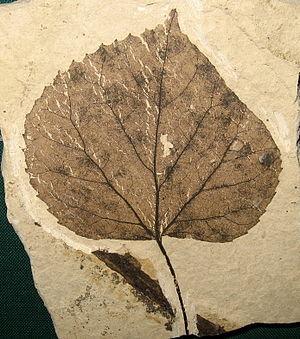
Jack Albert Wolfe est un paléobotaniste et paléoclimatologue de l'Institut d'études géologiques des États-Unis, mieux connu pour ses études sur le climat tertiaire dans l'ouest de l'Amérique du Nord grâce à l'analyse des feuilles d'angiospermes fossiles.
Tilia johnsoni est une espèce éteinte de tilleuls. C'est un parent des tilleuls modernes. L'espèce est connue grâce à des feuilles fossiles trouvées dans des couches de l'Éocène situées dans le nord de l'État de Washington et dans une formation identique en Colombie Britannique, au Canada.